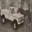
Label: pickup_truck